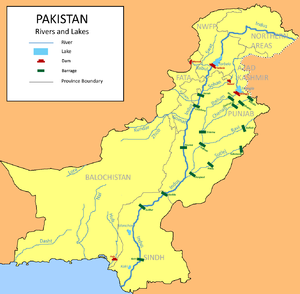
Le Dasht est un fleuve pakistanais de 430 km de long qui coule dans la région du Baloutchistan.
Le fleuve Indus constitue l'artère fluviale principale des cours d'eau du Pakistan, sans son apport en eau ainsi que celui de ses tributaires, le pays serait un désert depuis longtemps.